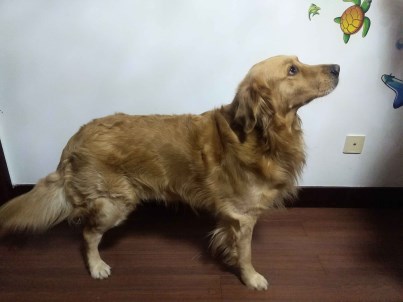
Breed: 5355-n000126-golden_retriever